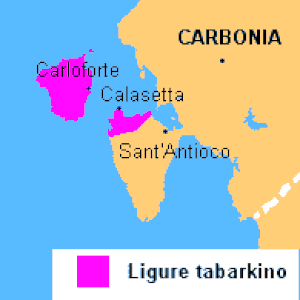
L'Italie comprend de nombreuses minorités linguistiques, religieuses et ethniques.
Le tabarquin est une forme de ligure parlée en Sardaigne par suite des présences militaires et marchandes au sud-ouest de l'île.